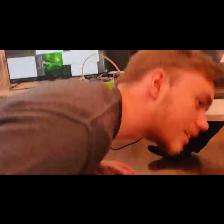
Label: Human